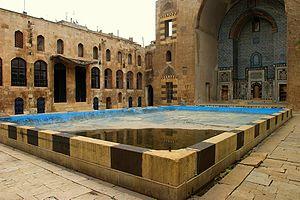
La famille Joumblatt est une famille libanaise qui a joué un grand rôle dans l'histoire du Liban. Leur nom ancien, Janbulad, est d'origine kurde. Kamal Joumblatt lui-même se disait d'origine kurde.
Le palais Joumblatt est un palais sis à Alep, deuxième ville de Syrie, dans le Nord du pays. Il a été construit dans la seconde moitié du XVIᵉ siècle pour Joumblatt ibn Qassim, émir de la famille Joumblatt. Il sert en 1604-1605 de résidence au wali ottoman d'Alep, Hussein Pacha Janpolad.